Roanoke Island, North Carolina, half dollar

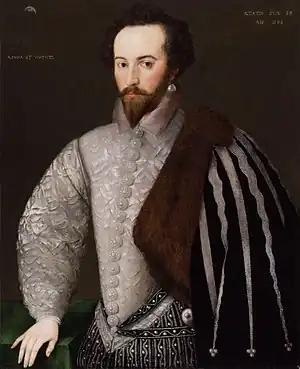
Anonymous painting of Raleigh, 1588

Simpson's design for the obverse features a bust of Sir Walter Raleigh, with his name below. He wears a ruffled collar, an earring, and a feathered hat; the feather intrudes between the words in the name of the country of issue, which rings the upper half of the obverse design. Below Raleigh's shoulder is the artist's monogram, . The denomination of the coin, and the legends and are also on the obverse.